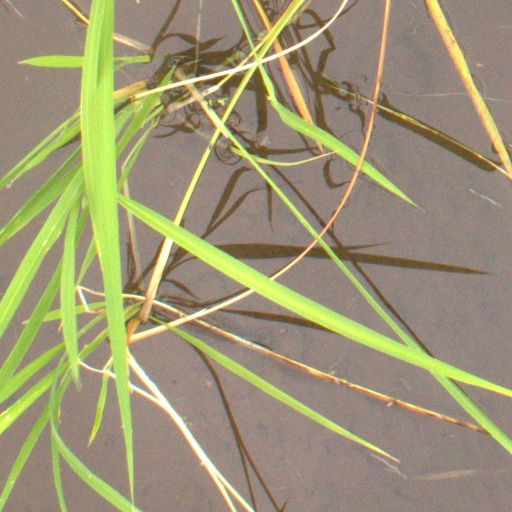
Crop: rice